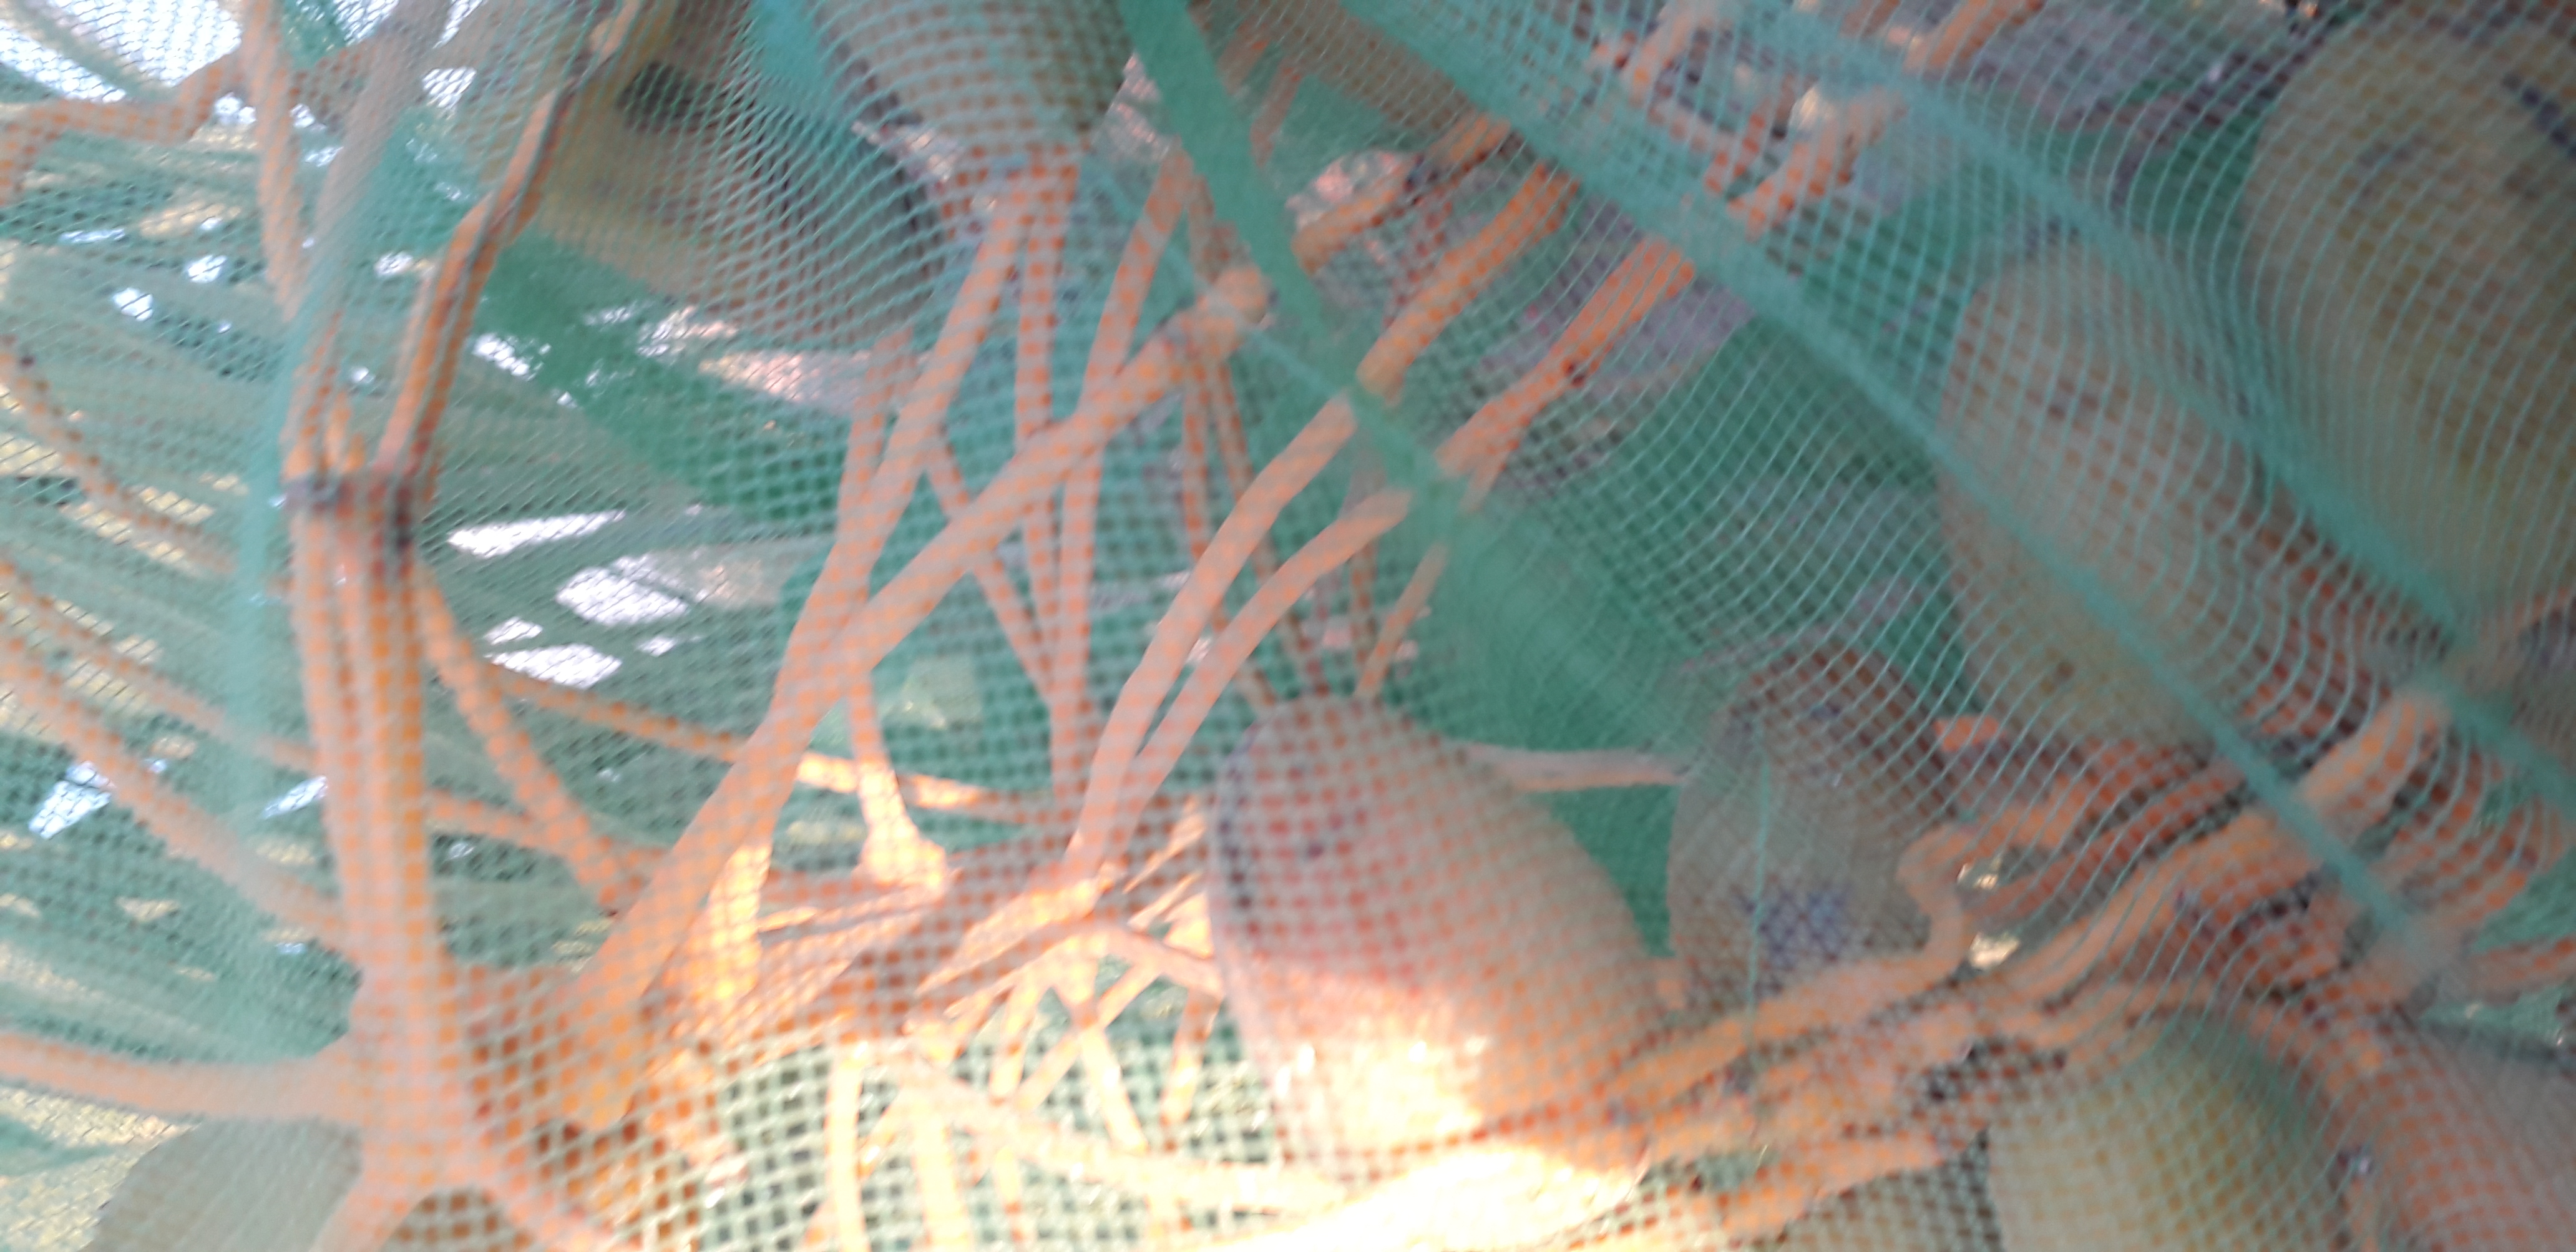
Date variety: Boumajhoul